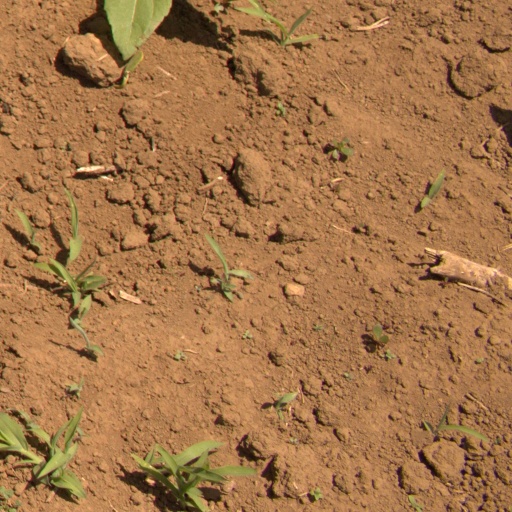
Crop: Jerusalem artichoke